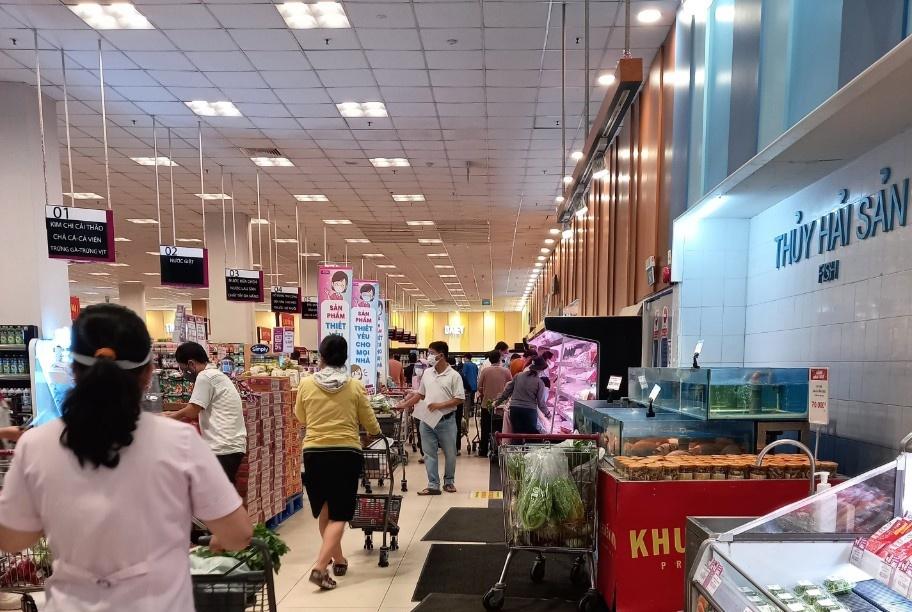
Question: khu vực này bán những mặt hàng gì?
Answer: khu vực này bán các mặt hàng thủy hải sản